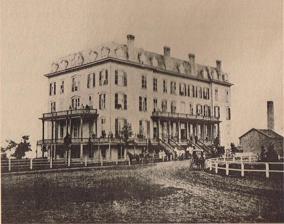
Building: Hyde Park House
Country: United States of America
Year built: 1857
Hyde Park House at 53rd Street and Lake Michigan , Chicago . The Hyde Park House was a four-story wood frame upscale hotel in Chicago , built and run by Paul Cornell , that served as the centerpiece for Hyde Park social life from 1857 until 1879.  It was located on 53rd Street adjacent to Lake Michigan on land currently occupied by the Hampton House . Cornell successfully marketed Hyde Park as an affluent suburb and resort area.  Hyde Park retained this image until the 1930s. The hotel not only served as host to affluent Chicagoans with leisure time and discretionary income, but also served as host to visiting dignitaries. Mary Todd Lincoln brought her sons, Robert and Tad , there after the assassination of Abraham Lincoln where they stayed for two and half months before moving downtown. It also served as host to Prince of Wales , Albert Edward during his 1860 visit to Chicago. The hotel also served as lodging for those studying new home sites in the region and for those overseeing new residential construction. Notes